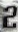
Number: 2